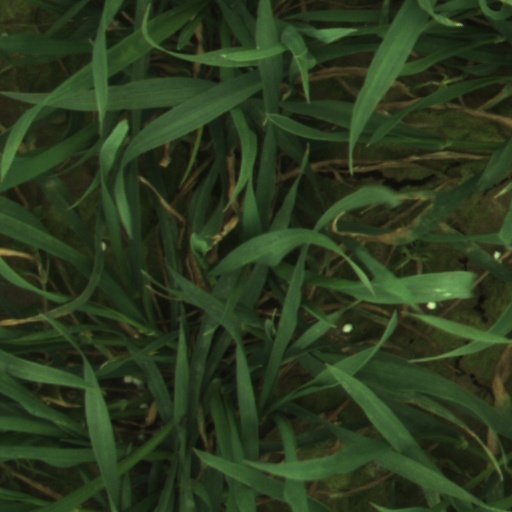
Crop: wheat